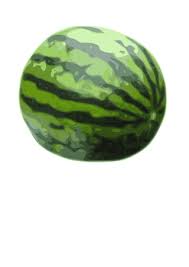
Label: Watermelon